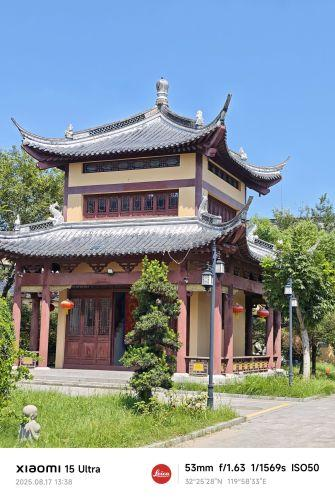
地标名称：白马庙
所在城市：泰州市·高港区